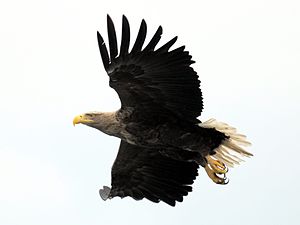
Havørn
Havørnen er Nordeuropas største rovfugl med et vingefang på op til 244 cm. Arten er udbredt over store dele af Europa og Asien og yngler desuden i Grønland, mens dens nære slægtning hvidhovedet havørn findes i resten af Nordamerika. Havørnen vendte i 1995 tilbage som dansk ynglefugl efter mange års fravær.